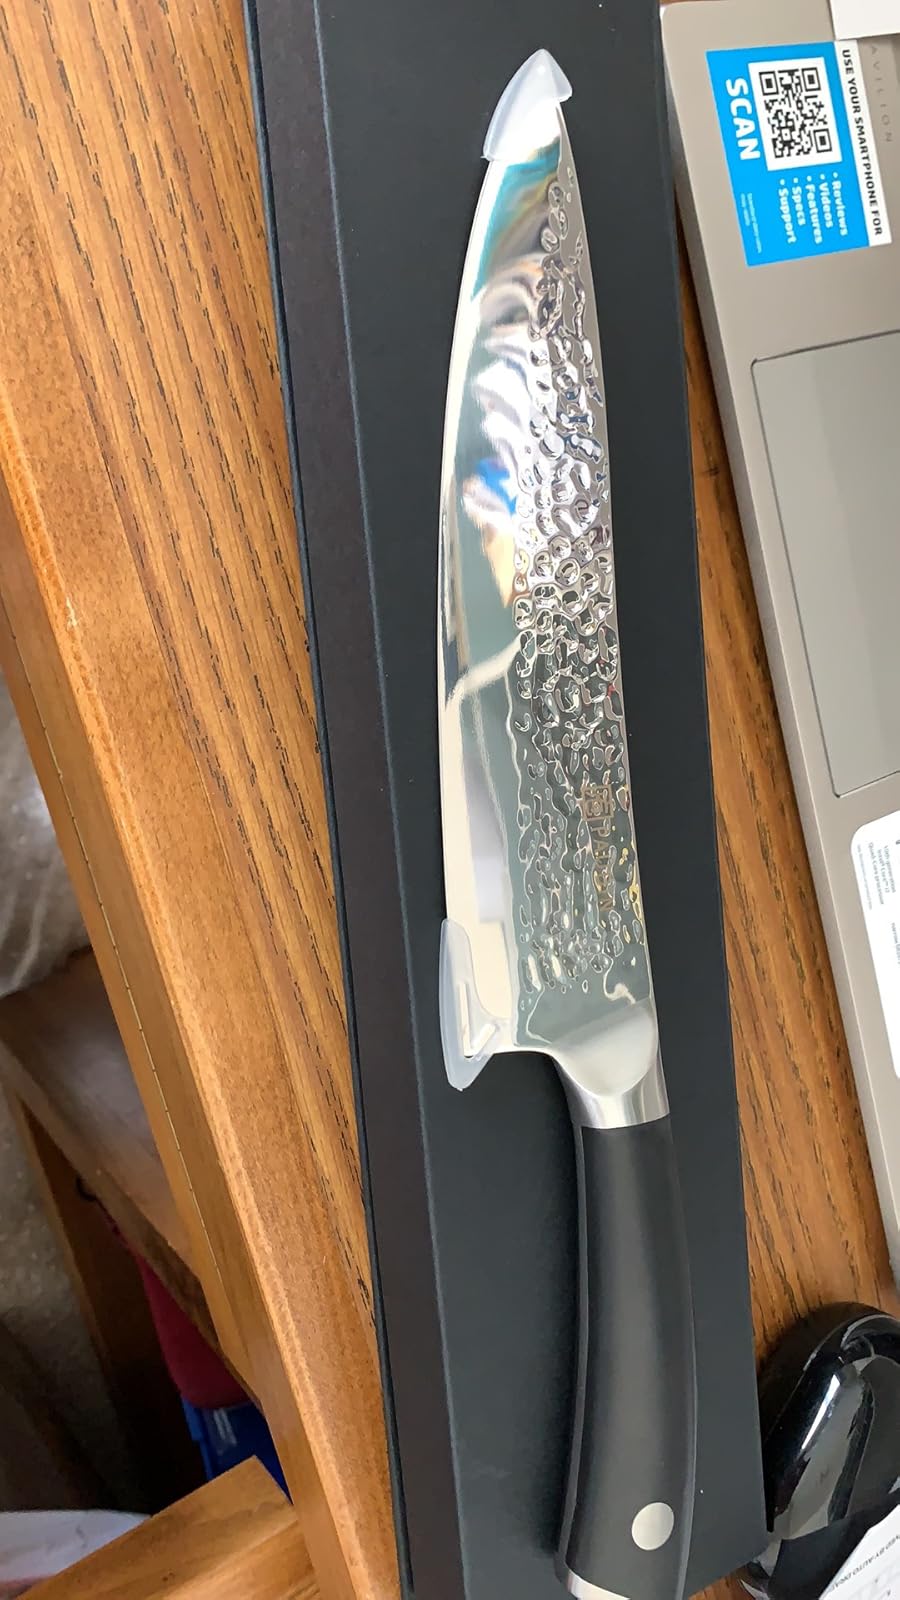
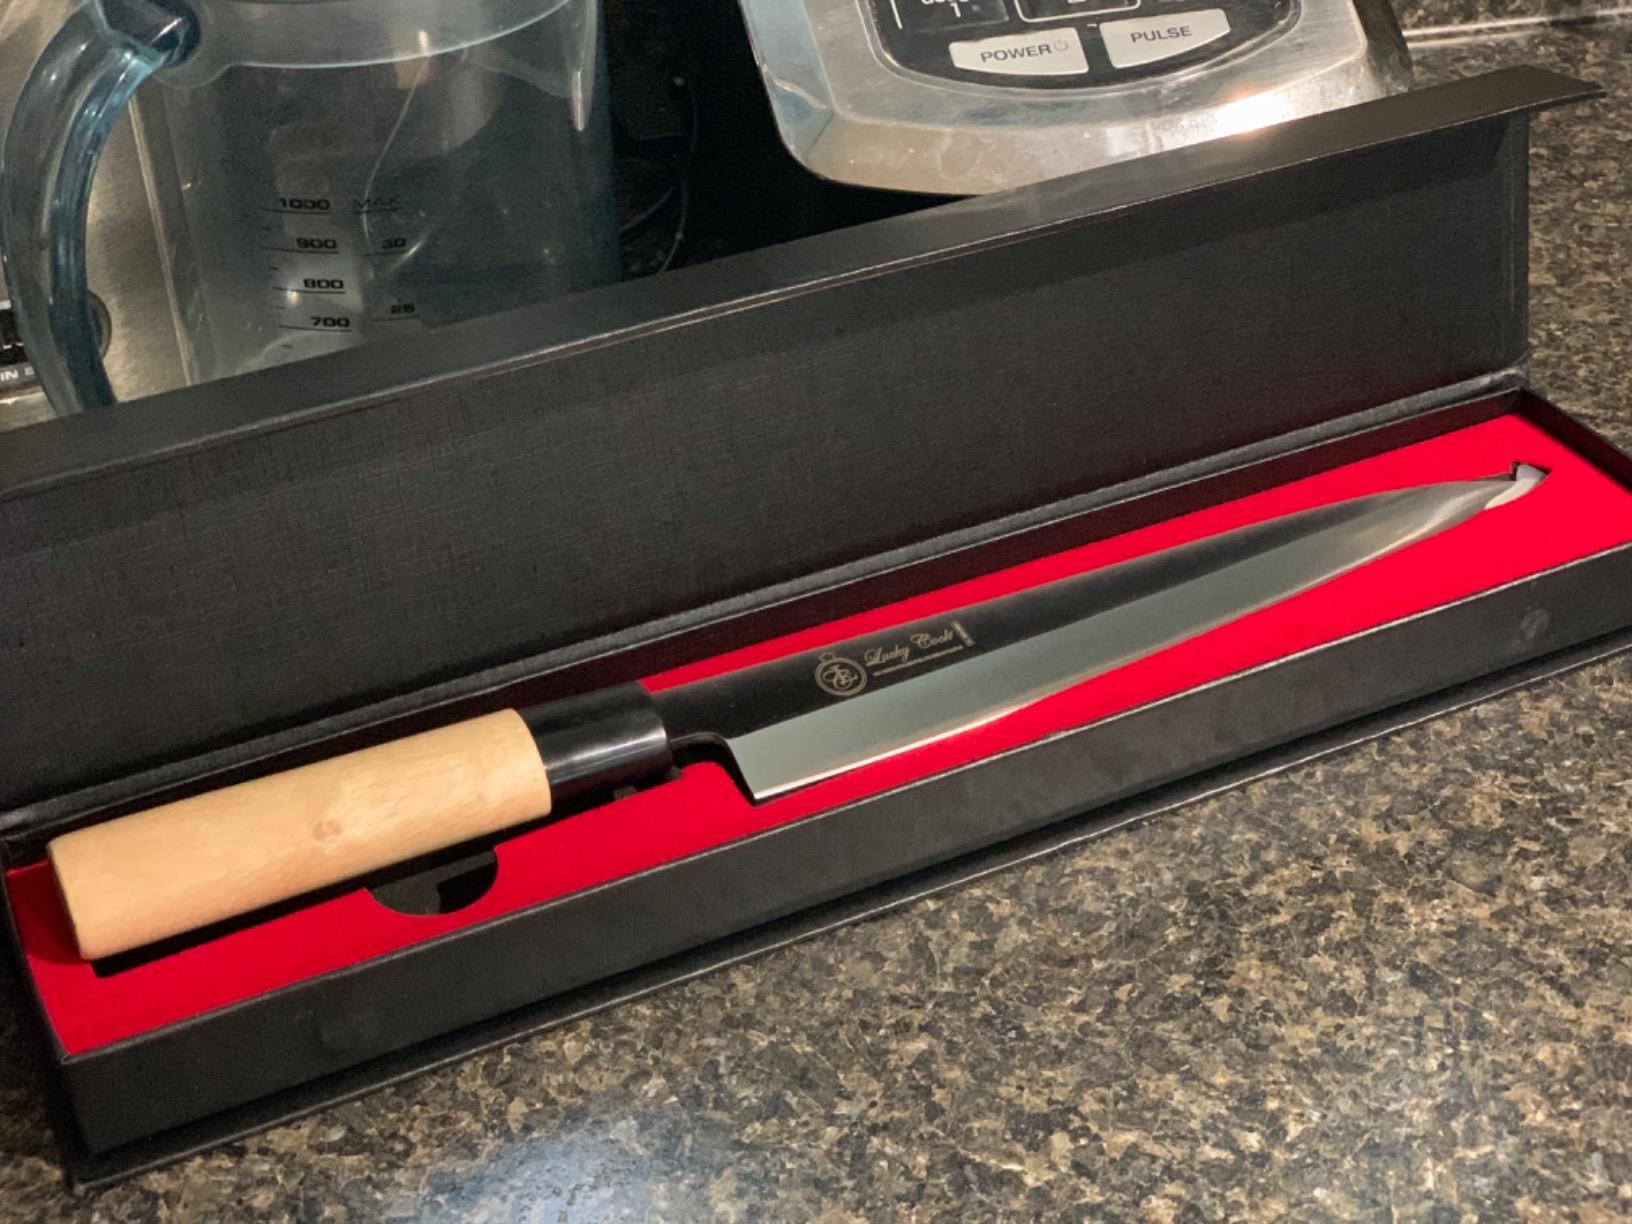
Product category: items_knife
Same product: no